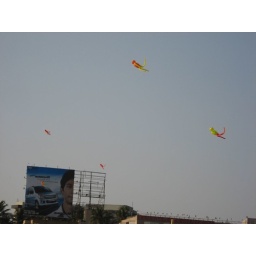
Balloon Monkeys are flying in the sky